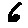
Label: 6